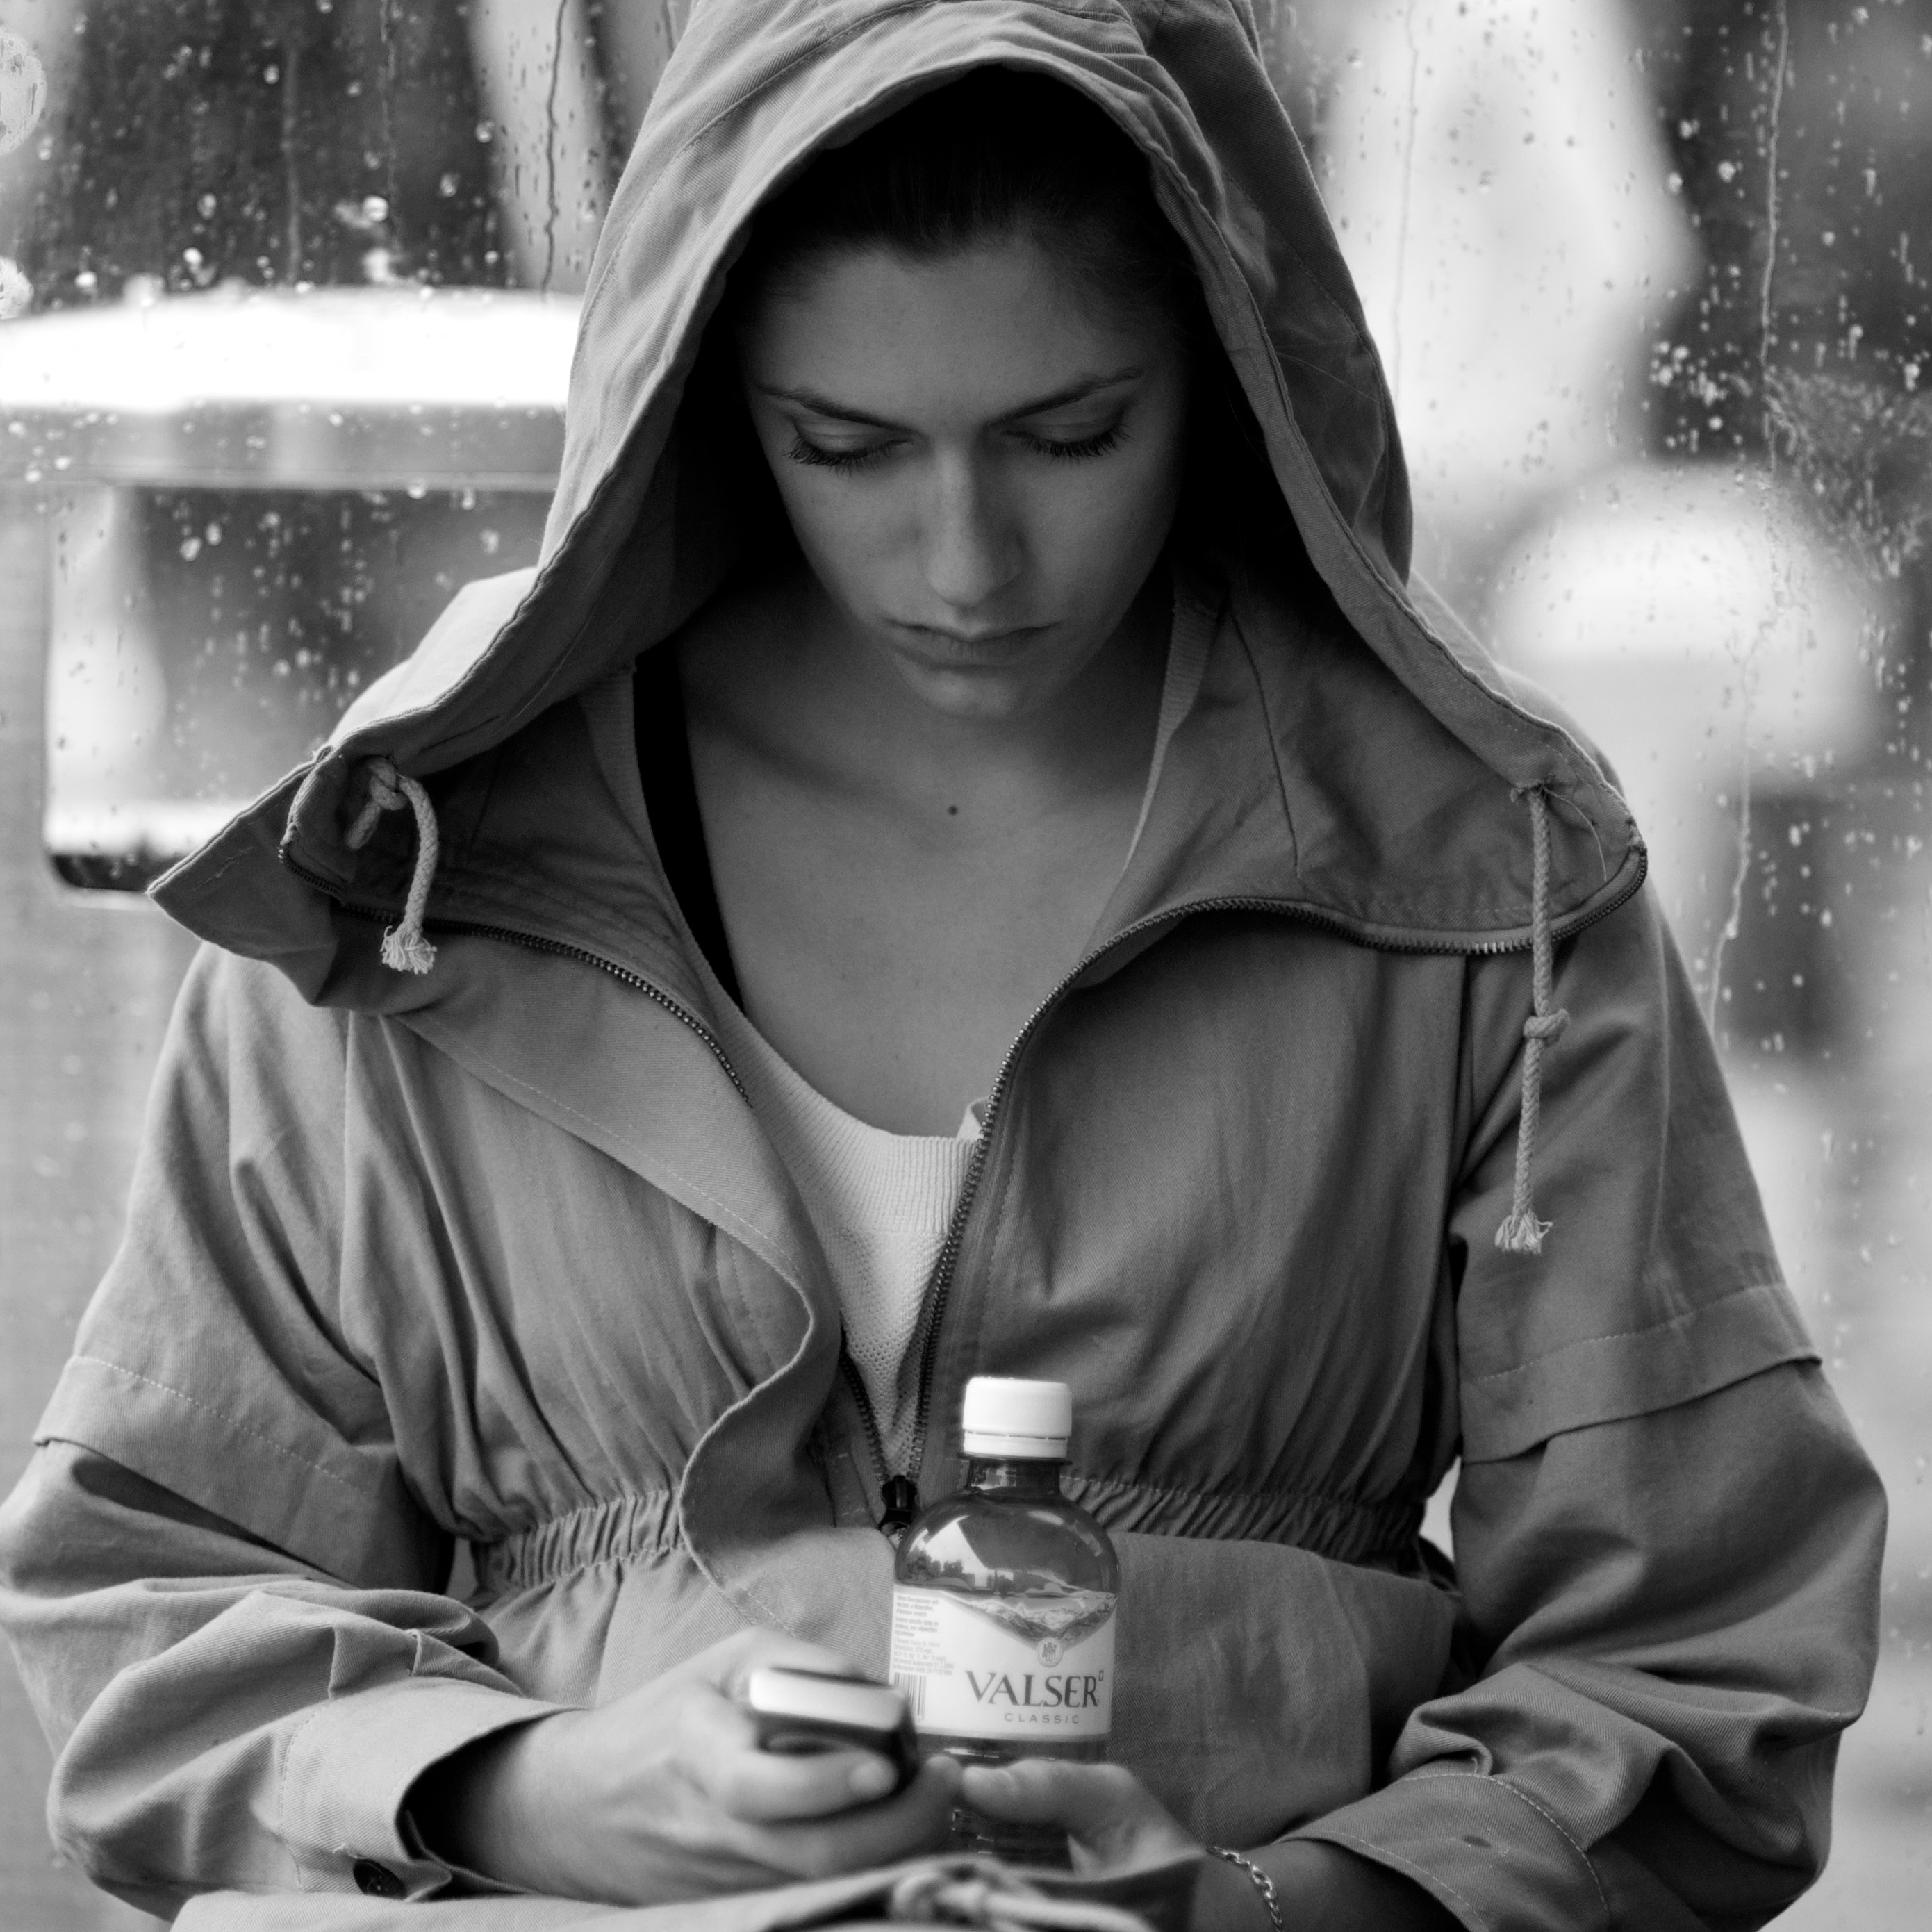
person, black and white, girl, white, street, photography, ebook, portrait, model, sitting, training, fashion, black, monochrome, lady, streetphotography, flickr, thomas, video, eye, glasses, olympus, photograph, beauty, omd, image, fuji, leica, monochrom, leuthard, hcb, thomasleuthard, streettogs, photo shoot, monochrome photography, portrait photography, film noir, human positions